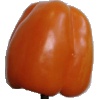
Label: orange_pepper